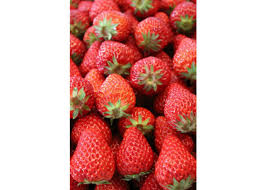
Label: Strawberry